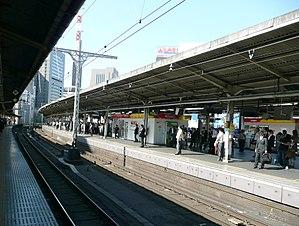
La gare de Shimbashi est une gare ferroviaire de la ville de Tokyo au Japon. Elle est située dans l'arrondissement de Minato, dans le quartier de Shinbashi. La gare est desservie par les lignes des compagnies JR East, Toei, Tokyo Metro et New Transit Yurikamome.